Russia

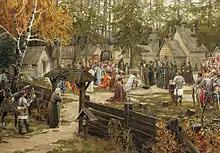
Sergius of Radonezh blessing Dmitry Donskoy in Trinity Sergius Lavra, before the Battle of Kulikovo, depicted in a painting by Ernst Lissner

The destruction of Kievan Rus' saw the eventual rise of the Grand Principality of Moscow, initially a part of Vladimir-Suzdal. While still under the domain of the Mongol-Tatars and with their connivance, Moscow began to assert its influence in the region in the early 14th century, gradually becoming the leading force in the "gathering of the Russian lands". When the seat of the Metropolitan of the Russian Orthodox Church moved to Moscow in 1325, its influence increased. Moscow's last rival, the Novgorod Republic, prospered as the chief fur trade centre and the easternmost port of the Hanseatic League.